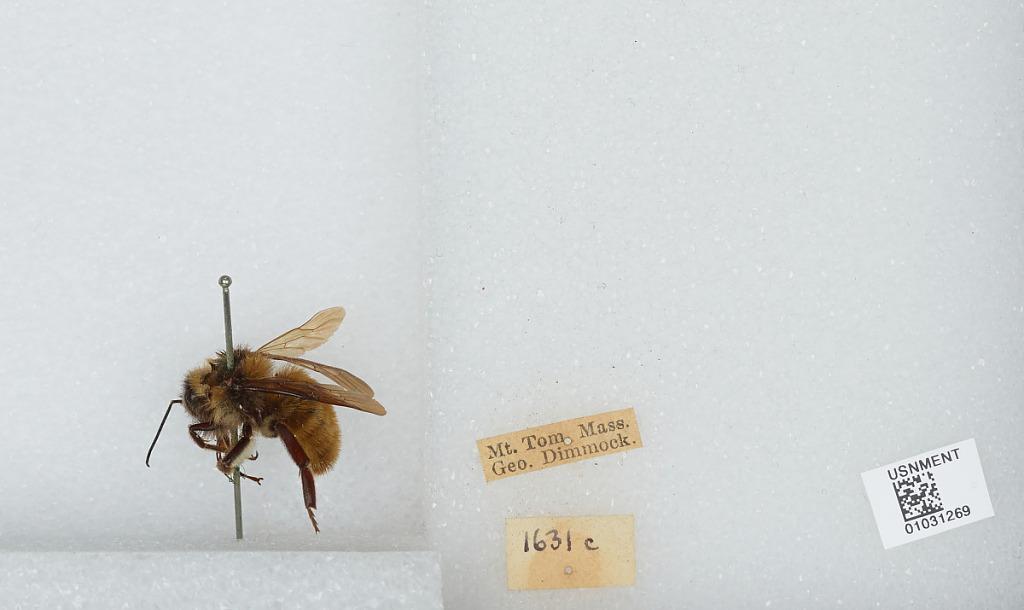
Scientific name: Bombus (Fervidobombus) pensylvanicus pensylvanicus (De Geer)
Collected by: G. Dimmock
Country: United States
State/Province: Massachusetts
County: Hampden
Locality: Mount Tom
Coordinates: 42.2417, -72.6481